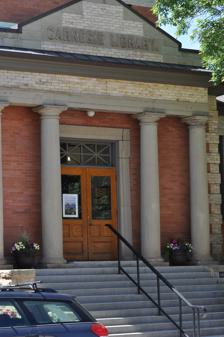
Building: Bozeman Carnegie Library
Country: United States of America
Year built: 1904
United States historic place Bozeman Carnegie Library U.S. National Register of Historic Places Bozeman Carnegie Library in 2011 Show map of Montana Show map of the United States Location 35 N. Bozeman Ave., Bozeman, Montana Coordinates 45°40′49″N 111°2′4″W / 45.68028°N 111.03444°W / 45.68028; -111.03444 Area 0.6 acres (0.24 ha) Built 1903–1904 Architect Charles S. Haire Architectural style Classical Revival NRHP reference No. 79001402 Added to NRHP February 2, 1979 The Bozeman Carnegie Library in Bozeman, Montana was built in 1903–1904 with funding from Andrew Carnegie . City librarian Bell Chrisman led the effort to convince the city to seek Carnegie funds.  It is one of 17 libraries in Montana and 1,679 in the United States funded by Carnegie . It was built on a Greek Cross plan in Classical Revival style, with Roman Doric columns supporting a triangular pediment at its entrance. The library was listed on the National Register of Historic Places on February 2, 1979. Today, the building houses the law offices of Cok Kinzler, PLLP . Establishment By 1900, the small libraries that had served Bozeman since 1872 were inadequate. Local librarian Bell Chrisman wrote directly to Andrew Carnegie, explaining the need for a new library. Carnegie donated $15,000, and the city of Bozeman pledged annual support and provided land, which at the time happened to be across the street from the red-light district and Chinatown , which had opium dens . Reform-minded citizens with Progressive beliefs, led by Bell Chrisman, intentionally selected the location to rid Bozeman of its disreputable neighborhood. Although the proposed location met considerable opposition, Chrisman and her followers prevailed, and the red-light district and the Chinese population dwindled. The building was designed by Charles S. Haire , an architect from Helena, Montana , and served as a library until 1980 when a new library was completed.  The building then housed city offices. By the mid-1990s, the building was in a serious state of disrepair. In 1998, Michael Wheat , now a member of the Montana Supreme Court , and his law partner, Michael Cok, purchased the building for their law offices and undertook extensive renovations which were completed in 1999. Today, the building is often opened for public events, including Historic Preservation Week. According to local preservationist B. Derek Strahn, several other buildings in Bozeman's historic section were renovated in the 1990s and early 2000s, but "few have had as great an impact as the restoration and rehabilitation of Bozeman's cherished Carnegie Library." See also National Register of Historic Places listings in Gallatin County, Montana References